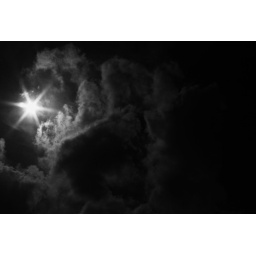
the sun in black and white